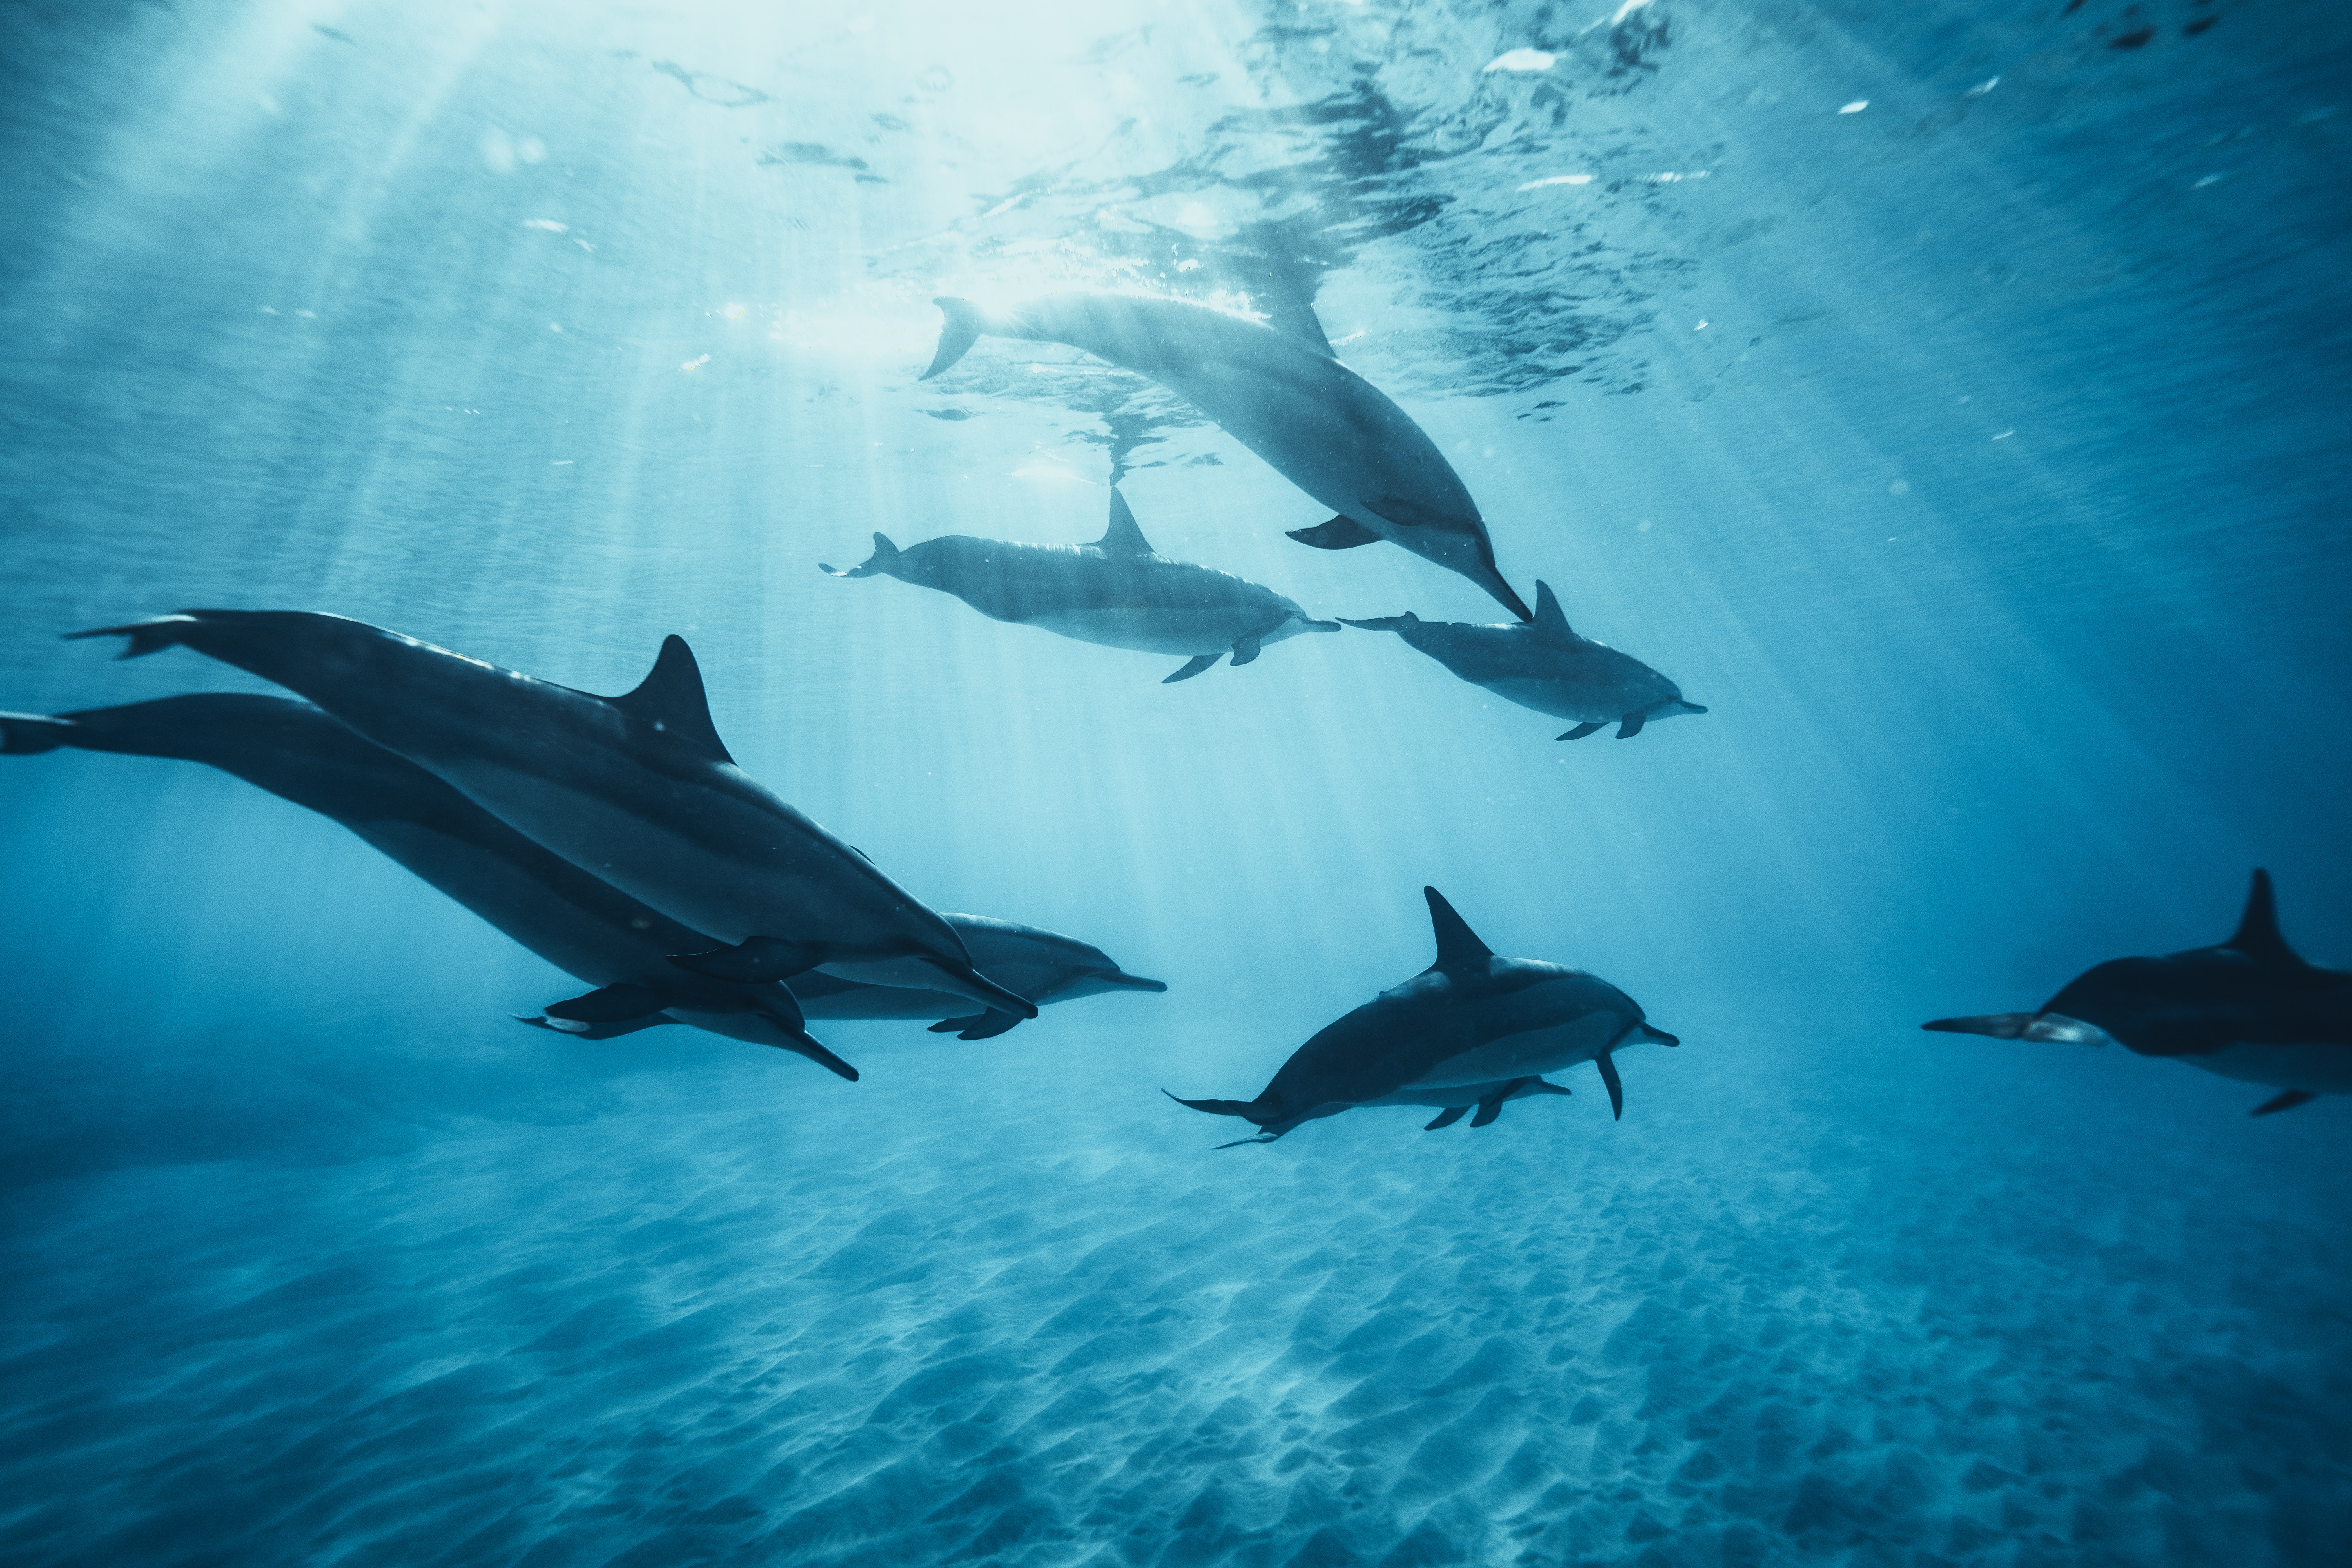
natural, water, vertebrate, azure, blue, fin, underwater, fluid, liquid, organism, marine biology, fish, common dolphins, bottlenose dolphin, electric blue, sky, marine mammal, wildlife, science, ocean, cartilaginous fish, sea, cetacea, aquarium, common bottlenose dolphin, natural landscape, dolphin